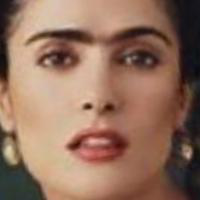
Age group: age 21-30